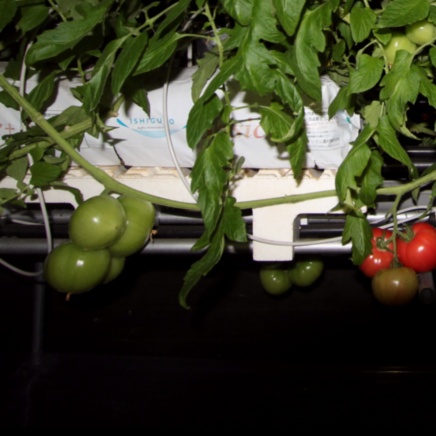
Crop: tomato